Battlefield cross

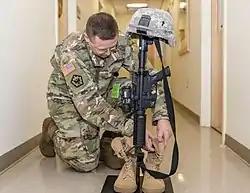
Demonstration of Individual Soldier Memorial for use by the Soldier's unit, meant to facilitate the healing process. Demonstration includes helmet, boots, rifle, and dog tags mounted on a memorial stand.

The Battlefield Cross, alternatively referred to as the Fallen Soldier Battlefield Cross, Soldier's Cross, or just Battle Cross, is a symbolic replacement of a cross, or memorial marker appropriate to an individual service-member's religion, on the battlefield or at the base camp for a soldier who has been killed. It is made up of the soldier's rifle stuck into the ground or the soldier's boots, with a helmet on top. Dog tags are sometimes placed on the rifle, and the boots of the dead soldier can be placed next to the rifle. The purpose is to show honor and respect for the dead at the battle site. The practice started during World War I, as a sign of respect for those that gave their lives in combat during wartime.